Mentari BRT station

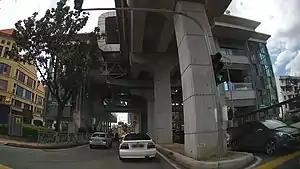

The Mentari BRT station is located in Bandar Sunway, Petaling Jaya, Selangor, and is served by the BRT Sunway Line. Like other BRT stations on the line, this BRT station is elevated.